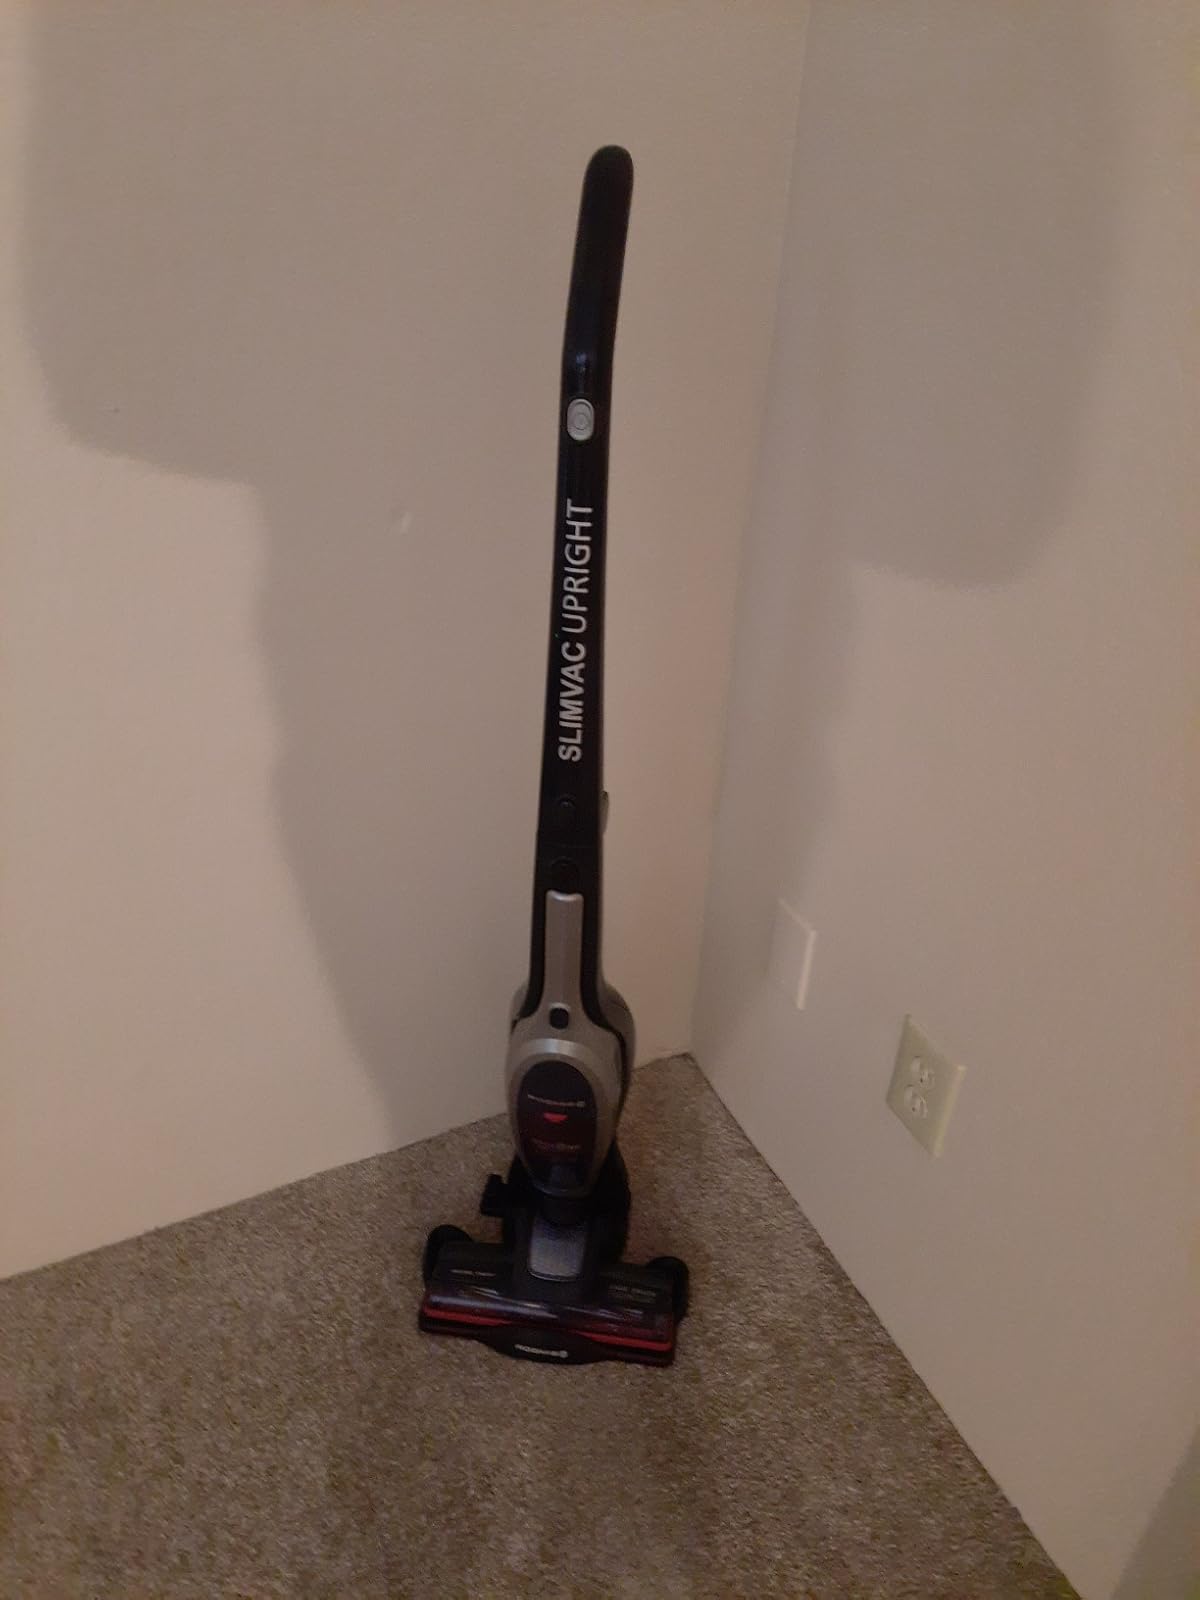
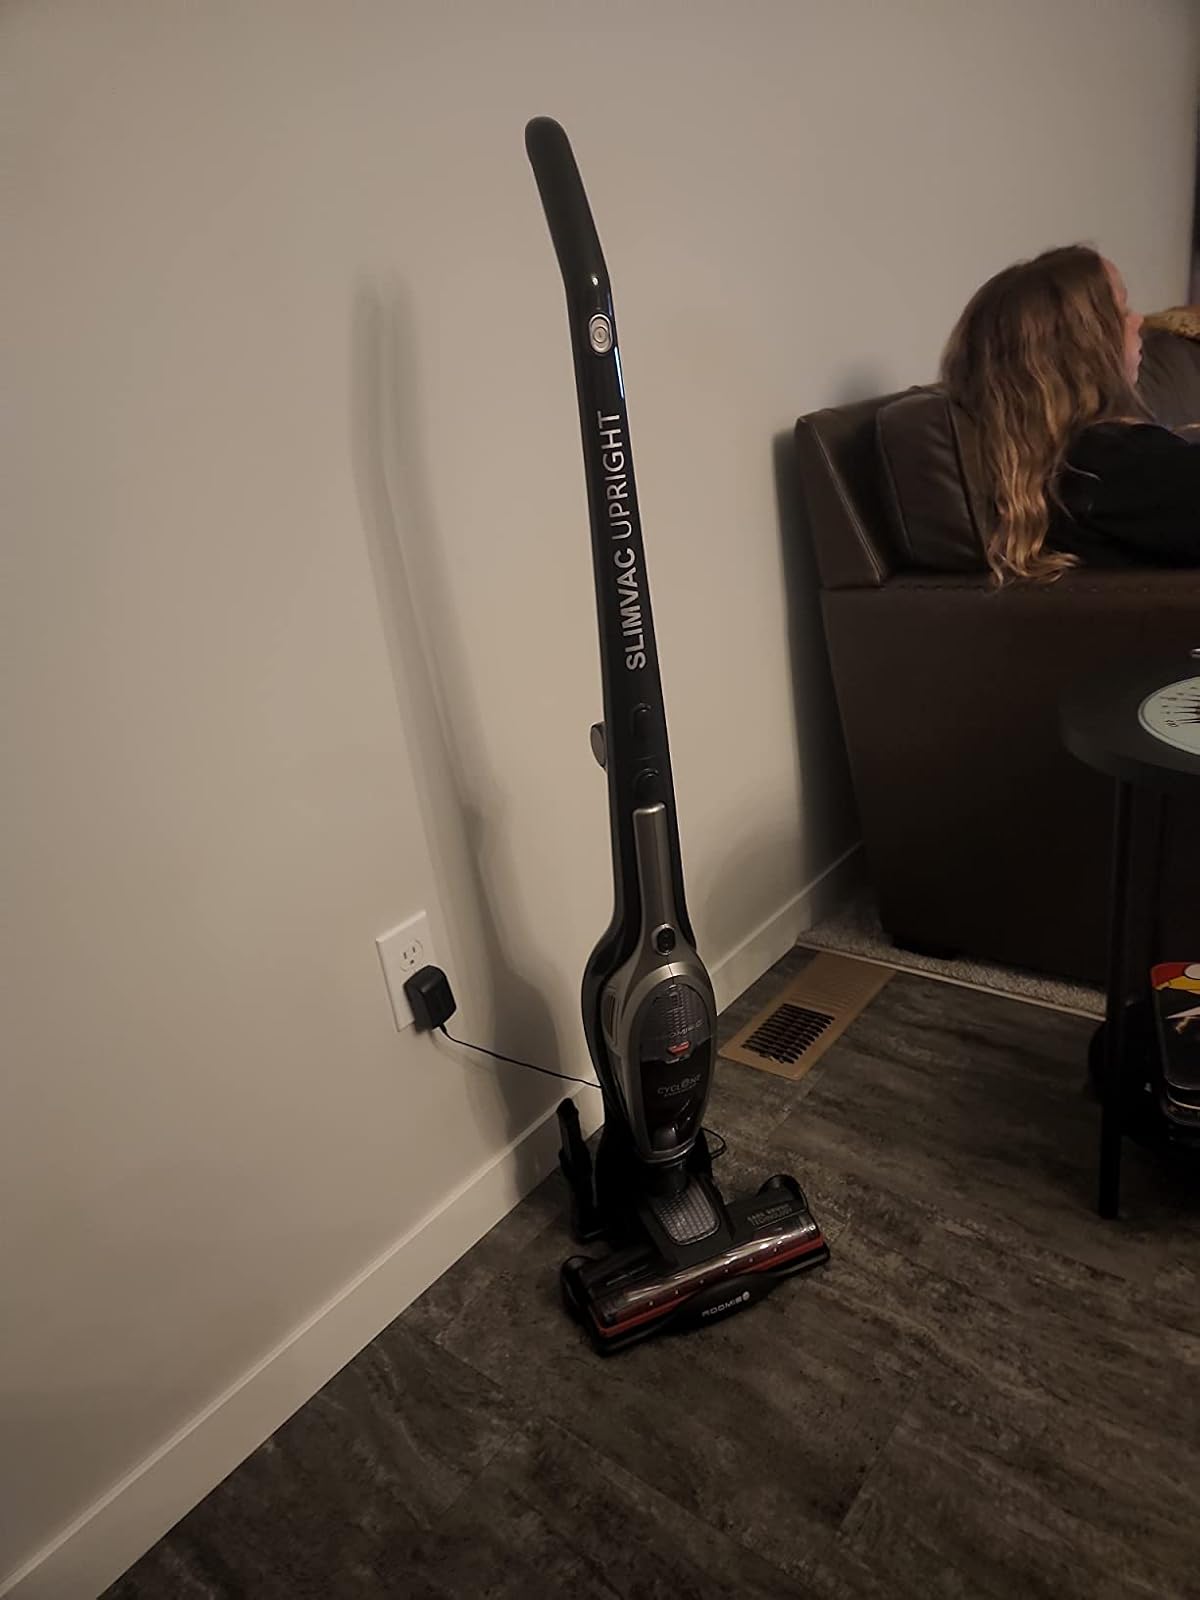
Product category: items_vacuum
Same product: yes